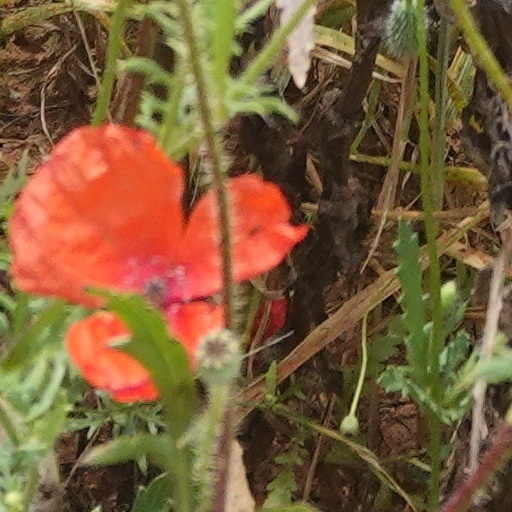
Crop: wheat